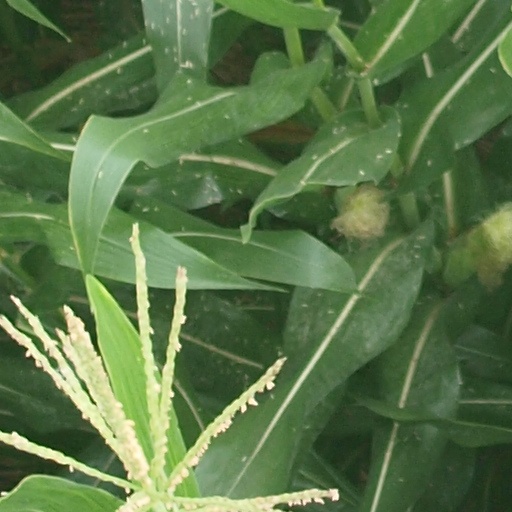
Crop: maize; corn